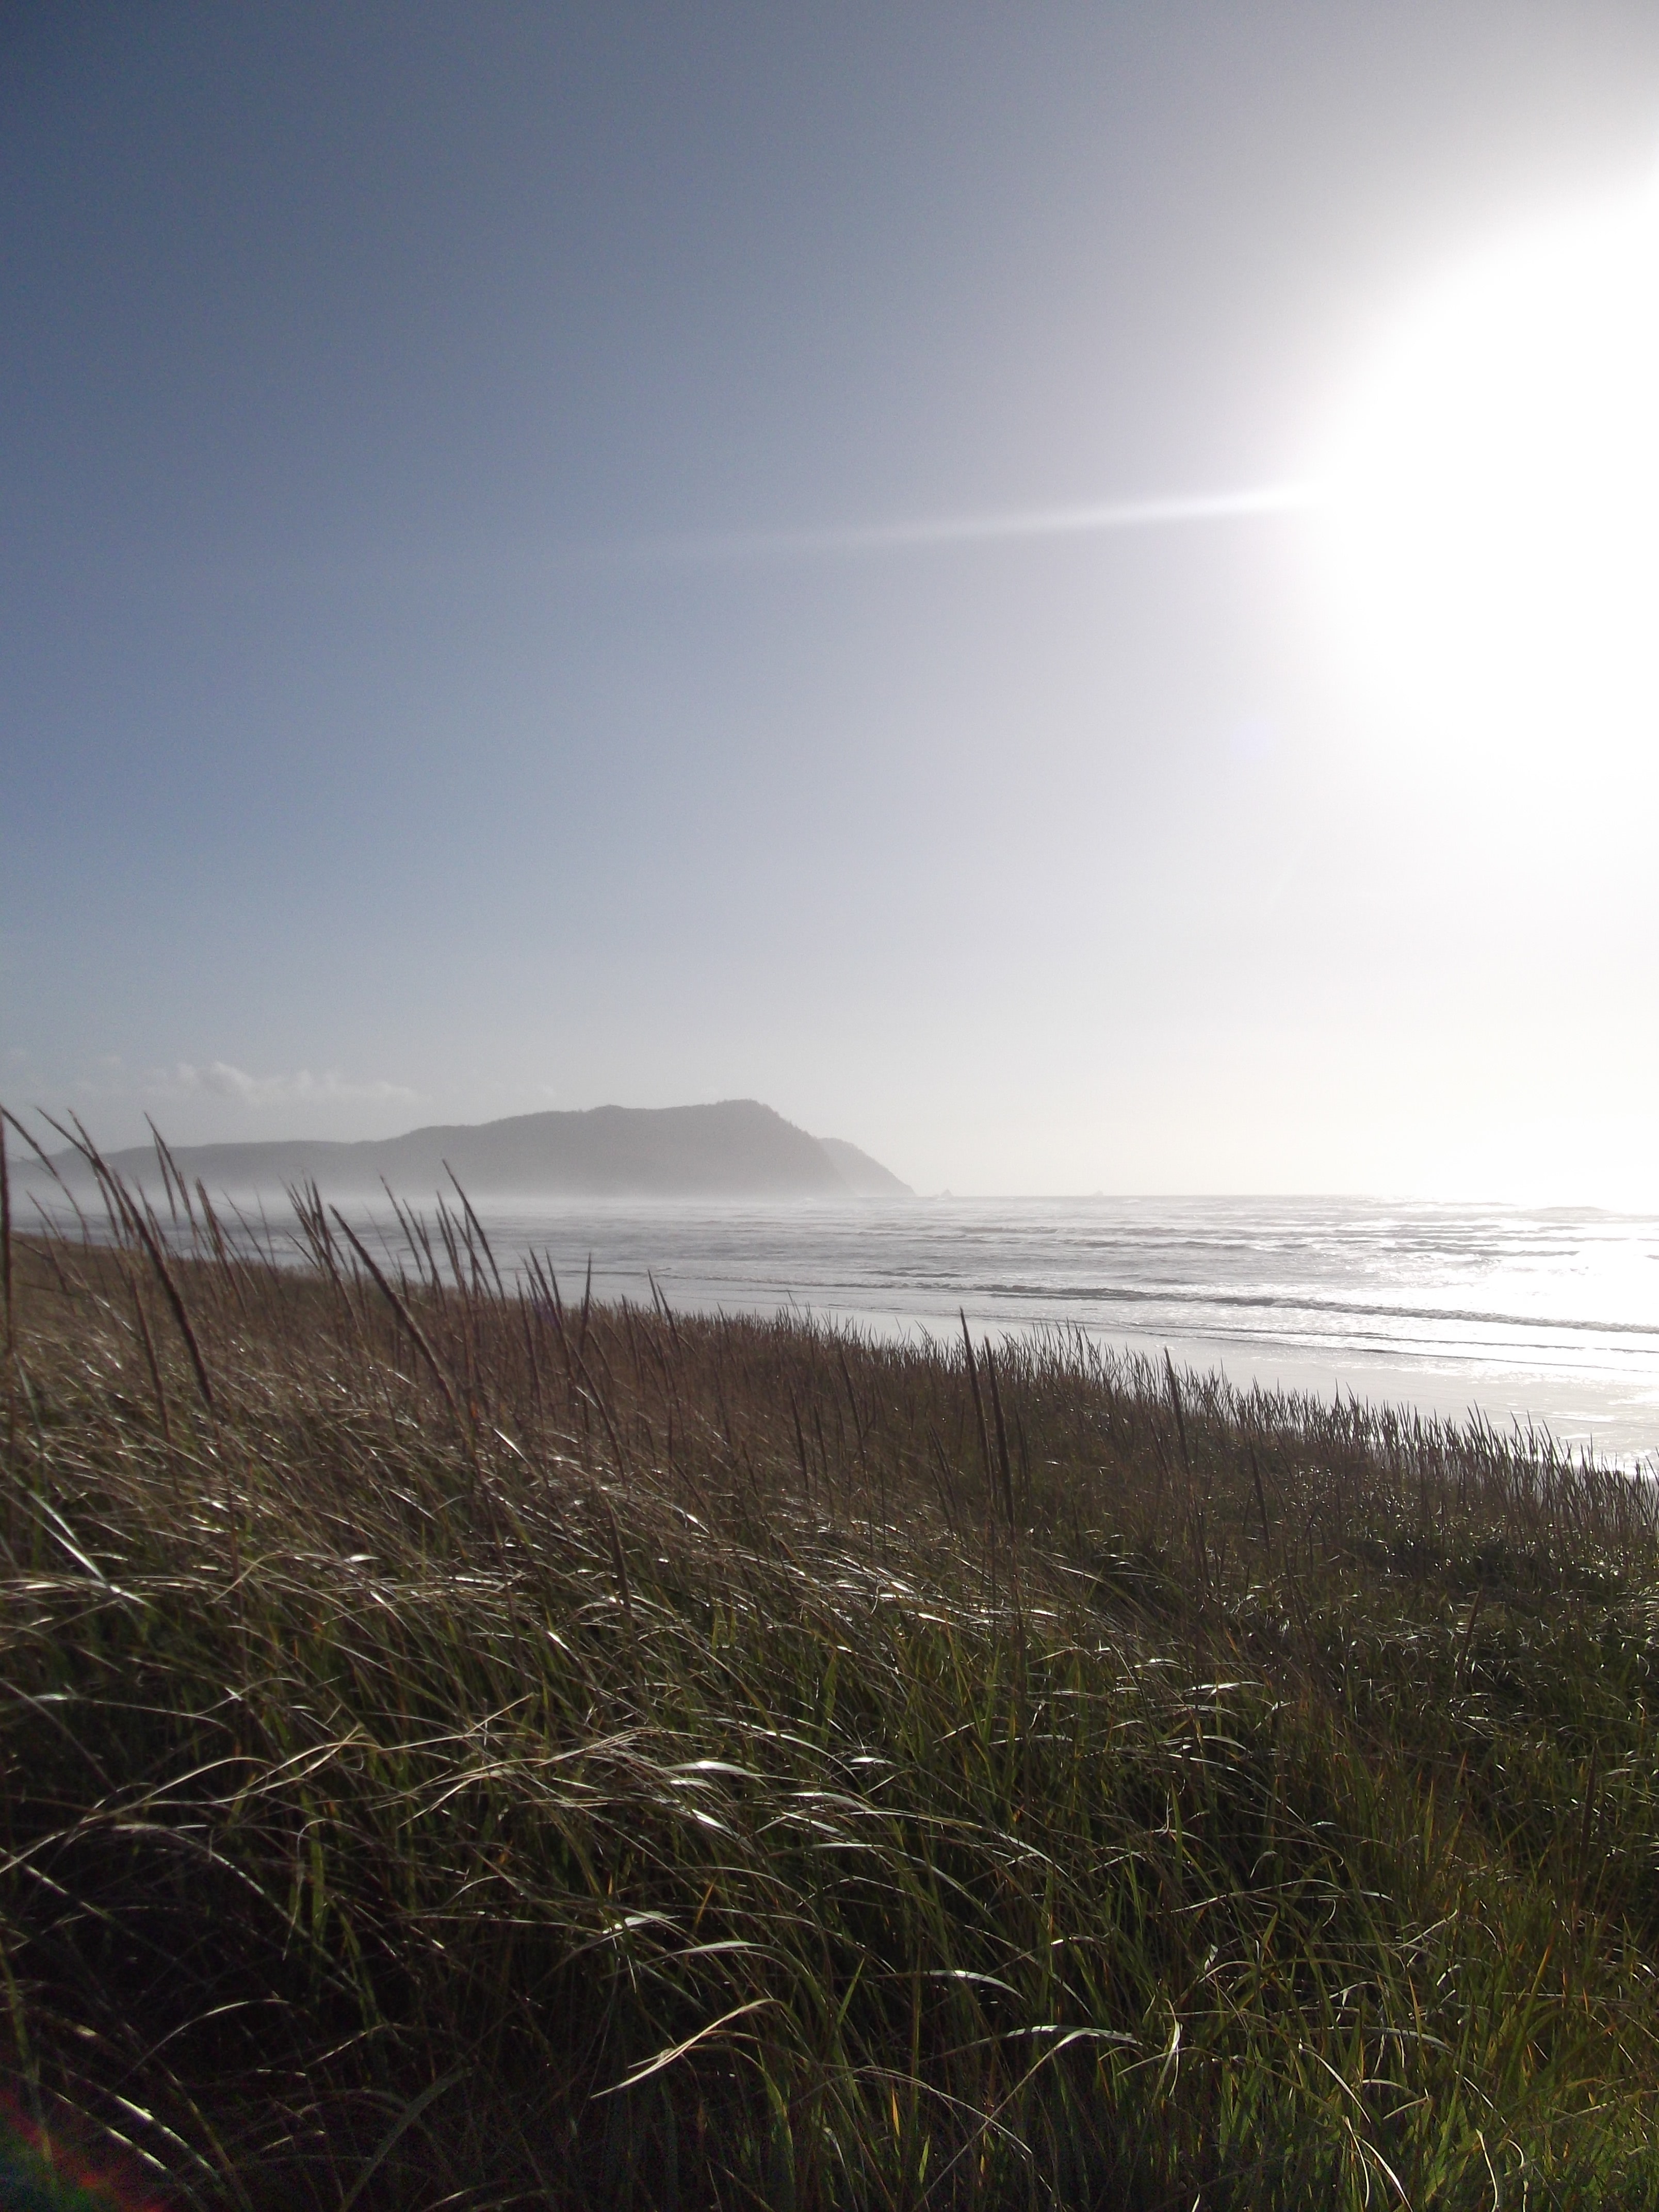
sky, natural landscape, grass, atmospheric phenomenon, cloud, natural environment, grassland, horizon, morning, atmosphere, tree, wilderness, grass family, sea, sunlight, ecoregion, ocean, prairie, plain, hill, coast, landscape, rural area, mountain, winter, calm, plant, mist, sand, fog, beach, meadow, field, road, steppe, fell, meteorological phenomenon, wind, wave, bay